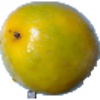
Label: maracuja